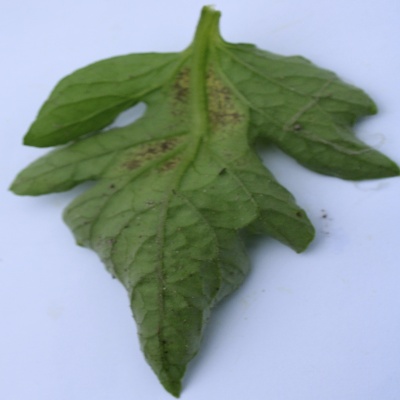
Crop: Tomato
Condition: septoria leaf spot